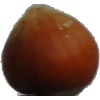
Label: Nut Forest 1